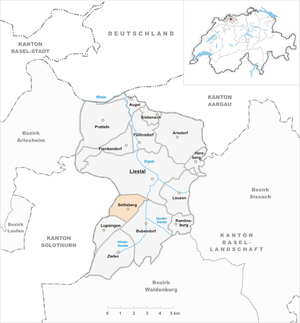
Seltisberg est une commune suisse du canton de Bâle-Campagne, située dans le district de Liestal.